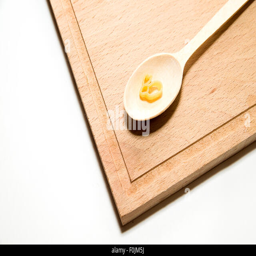
pasta in the form of animals and a wooden spoon on a white background